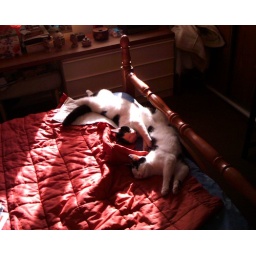
cats sleeping in winter sun